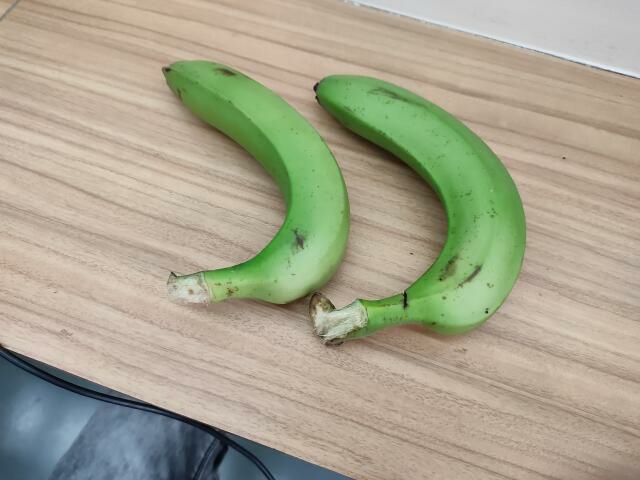
Label: Raw_Banana